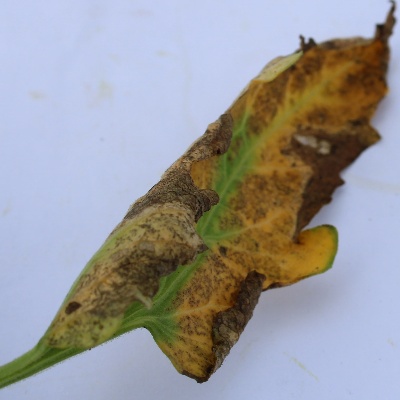
Crop: Tomato
Condition: leaf blight